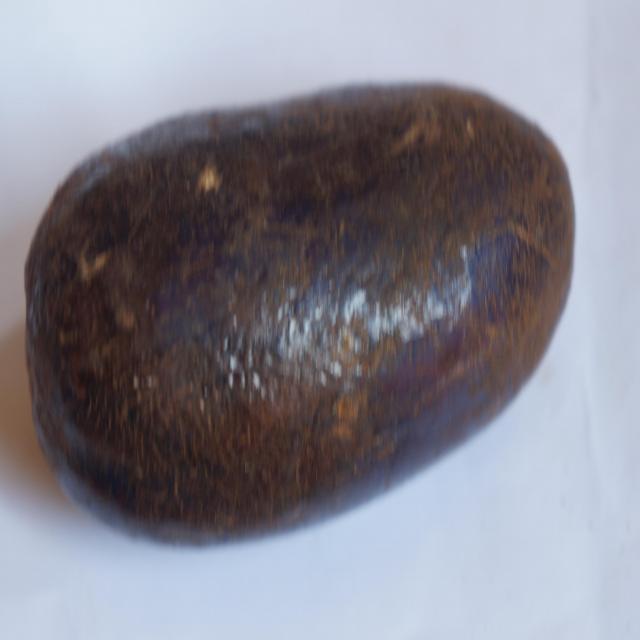
Plum grade: spotted